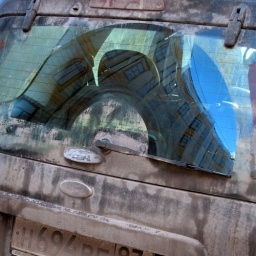
All the cars in Russia are covered with icky black goo.